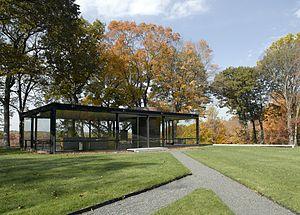
La maison de verre (ou maison de Johnson), à New Canaan, Connecticut, États-Unis. Conçu par Philip Johnson, construite en 1949
La maison de verre ou maison de Johnson, construite en 1949 à New Canaan, dans le Connecticut aux États-Unis, a été conçue par Philip Johnson et son collaborateur Richard Foster, pour sa résidence principale.